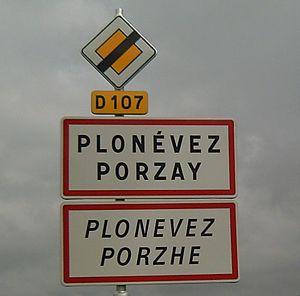
René Largillière est un avocat et un historien français.